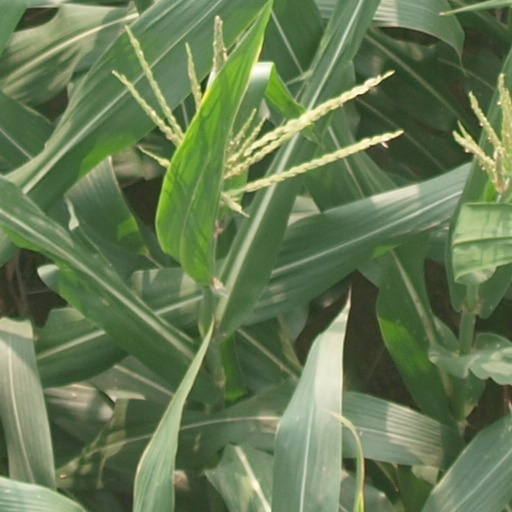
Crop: maize; corn